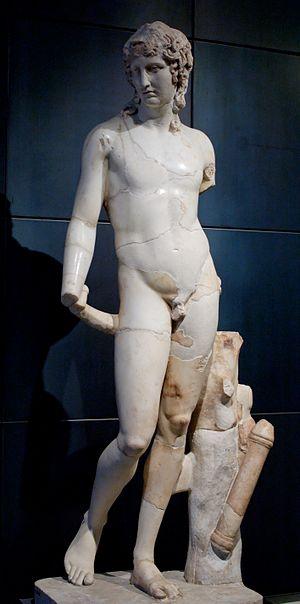
Les jardins de Mécène sont aménagés par Mécène, ami et conseiller politique d'Auguste. Ce sont les premiers jardins de style hellénistique de Rome. Ils se situent sur l'Esquilin, sur l'agger du mur servien et la nécropole attenante, près des jardins de Lamia.
L’Éros de Centocelle, également connu sous le nom de l’Amour grec ou de l’Amour de Praxitèle est un type statuaire représentant le dieu grec Éros. Longtemps rattaché au sculpteur Praxitèle, il est aujourd'hui considéré comme une composition éclectique hellénistique ou romaine.